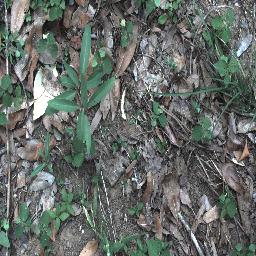
Label: rubber_vine